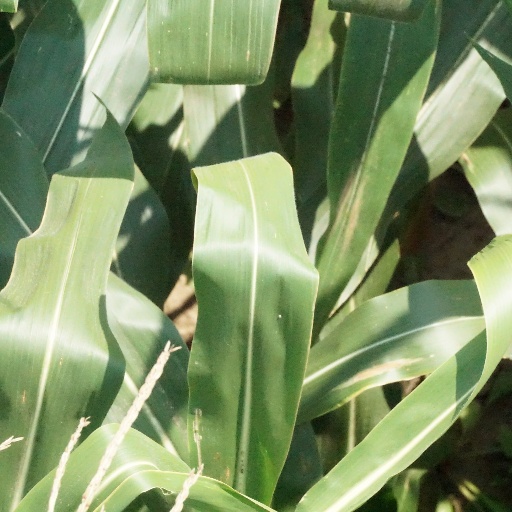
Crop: maize; corn